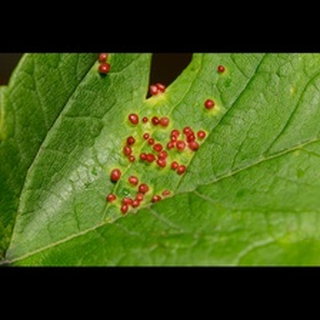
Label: wheat_mite